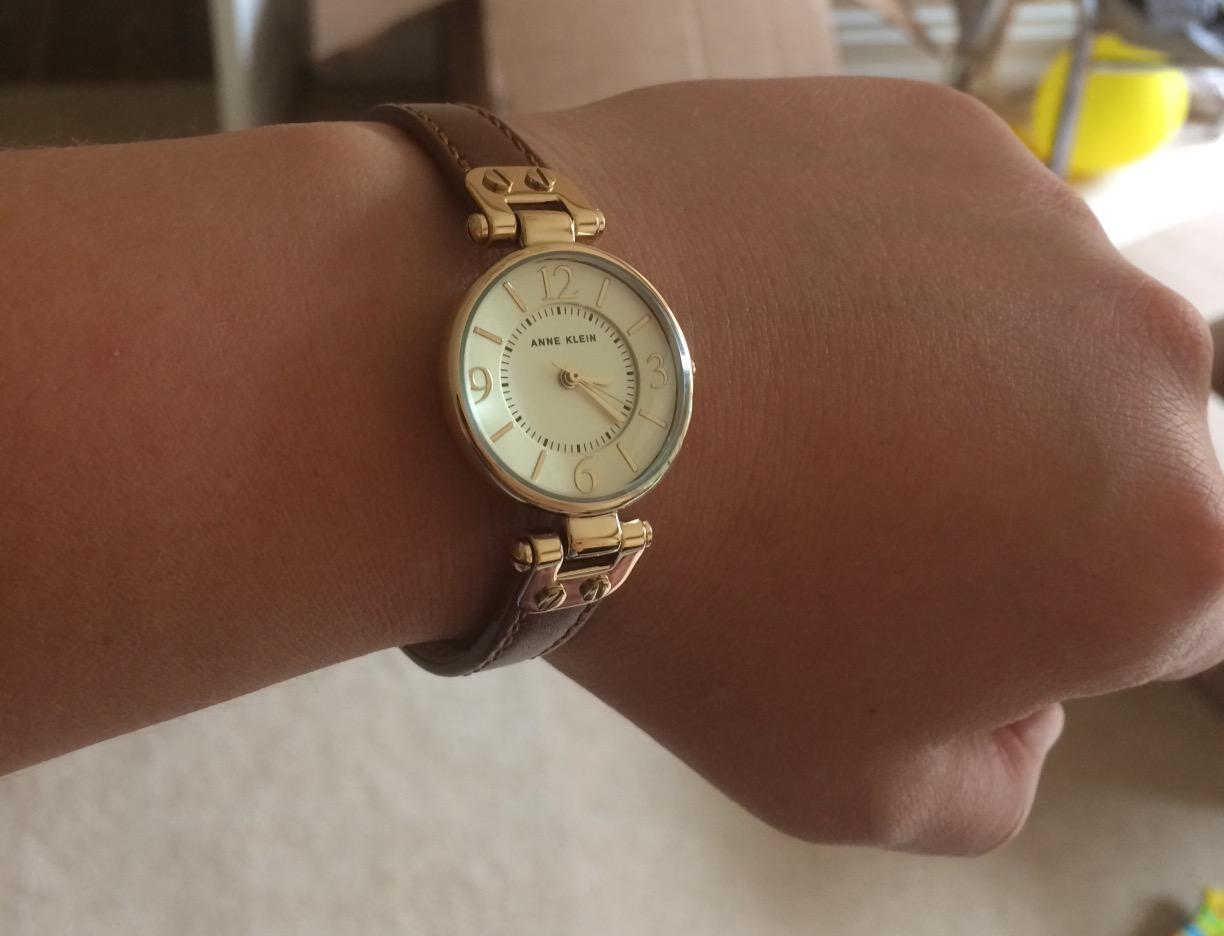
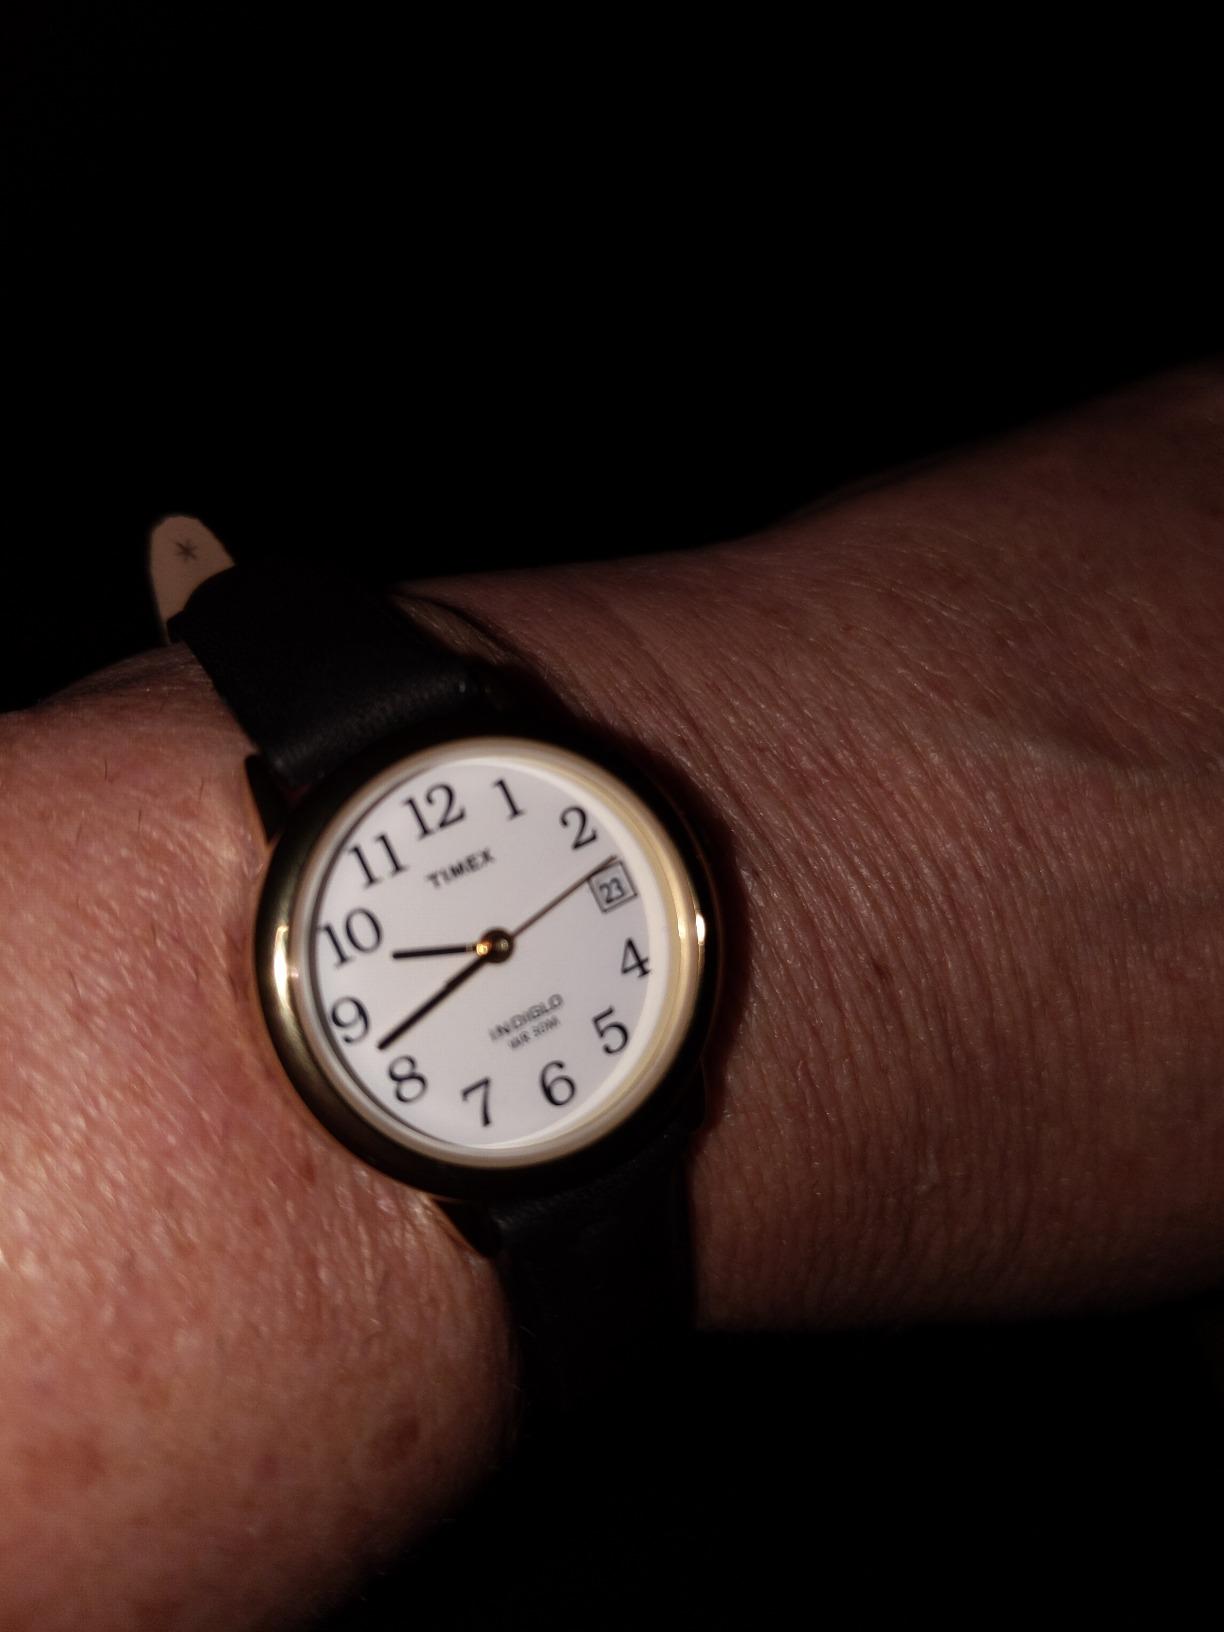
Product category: accessories_watch
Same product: no